Panhala Fort

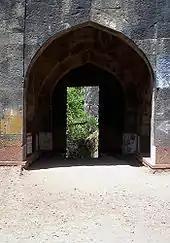
Wagh Darwaza, Panhala

The name of this building, which is also called "Nayakini Sajja", literally means "Courtesans' Terrace room". It stands on the east side of the fort close to the rampart. By 1886, it had become a complete wreck with only traces of ornamental work on the ceiling. This was used during the occupation of the fort by the Bahmani Sultanate as a Rang Mahal(residences for the ladies of the court)